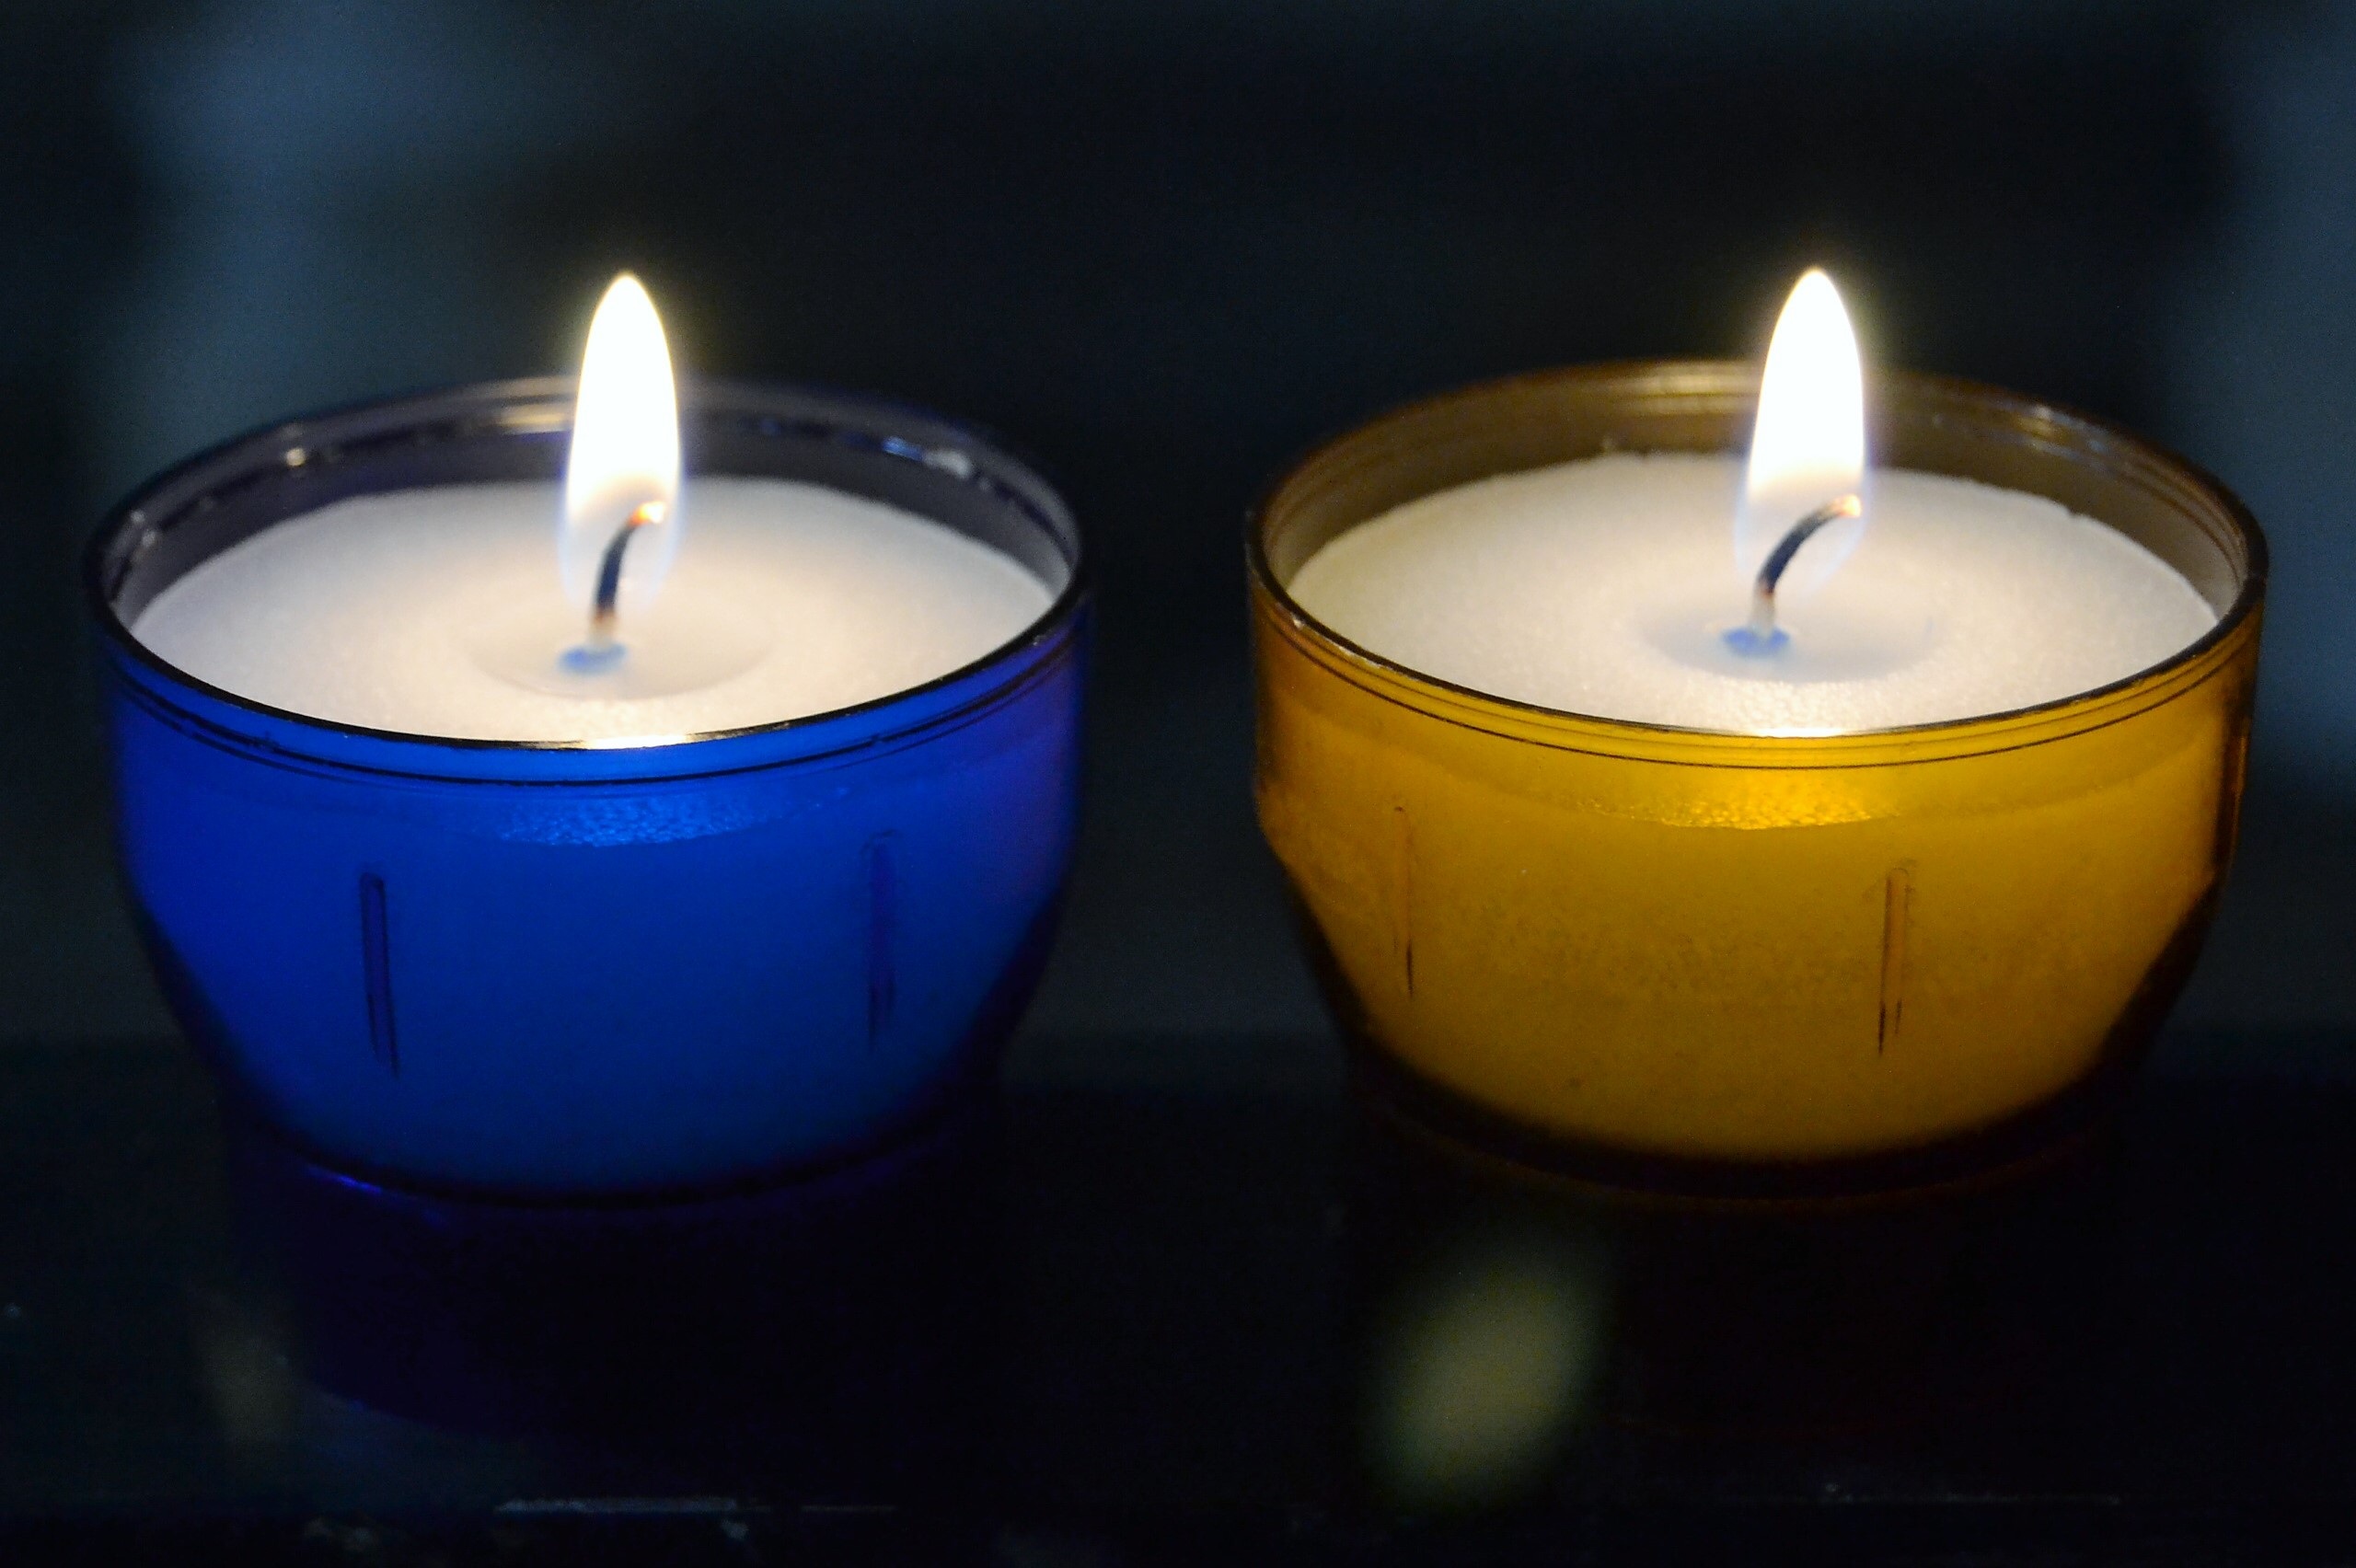
light, environment, candle, lighting, decor, candles, candela, flameless candle